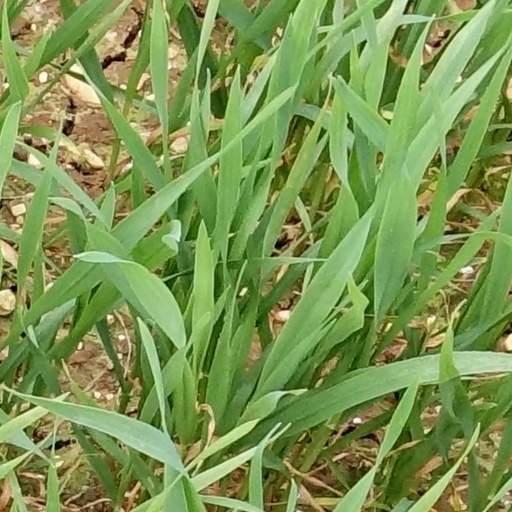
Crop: wheat